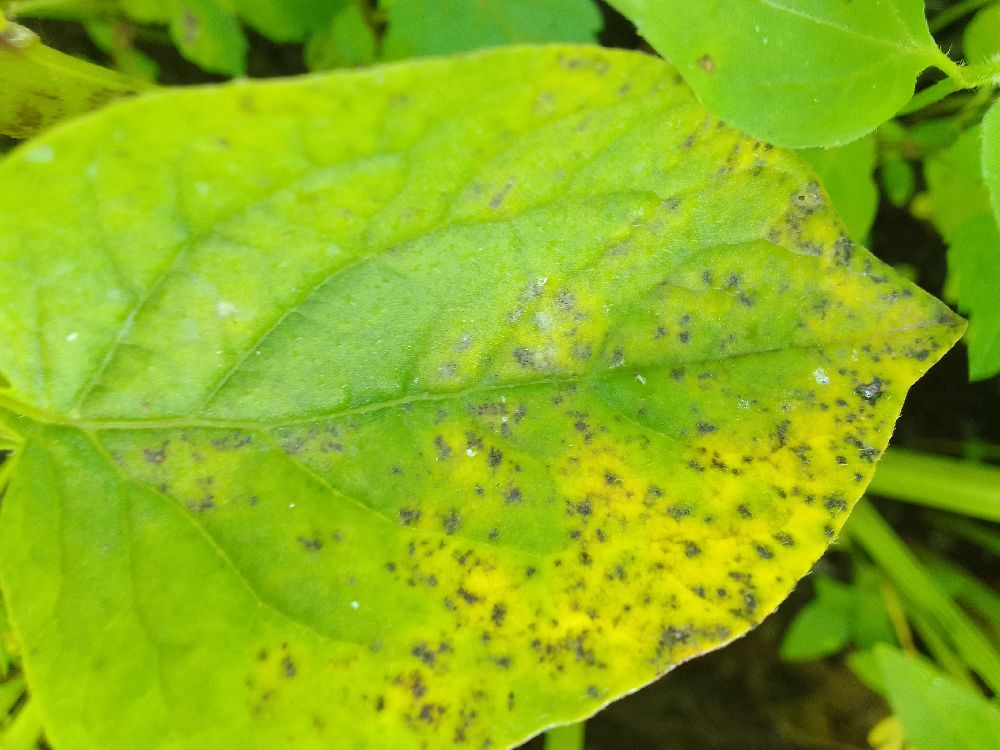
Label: Early blight